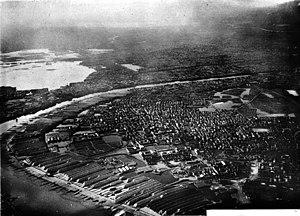
Vue prise en ballon